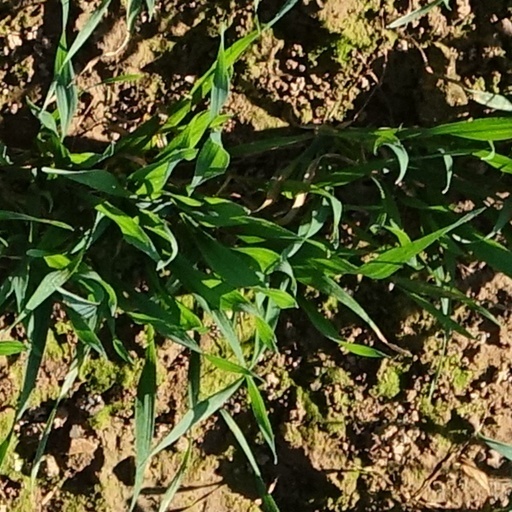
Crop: wheat